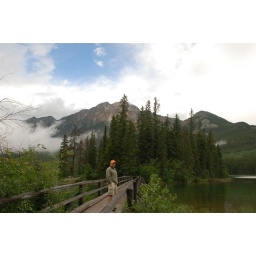
There's a bridge out to a island in this lake